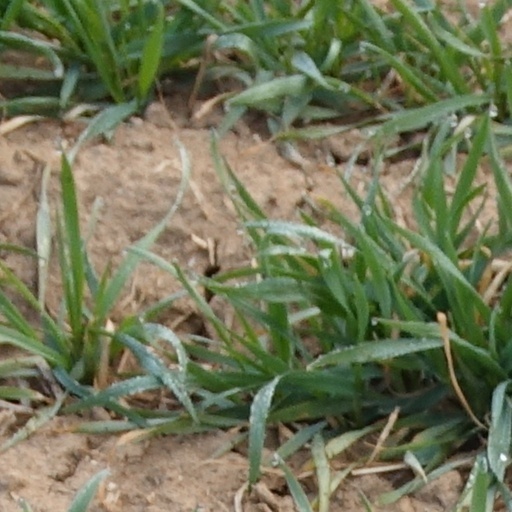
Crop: wheat